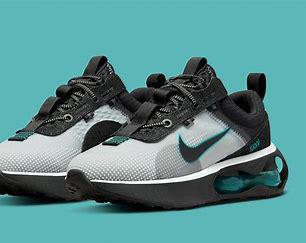
Brand: Nike
Model: Air Max 2021